Question: When was the picture taken?
Tambaya: A yaushe aka ɗauki hoton?
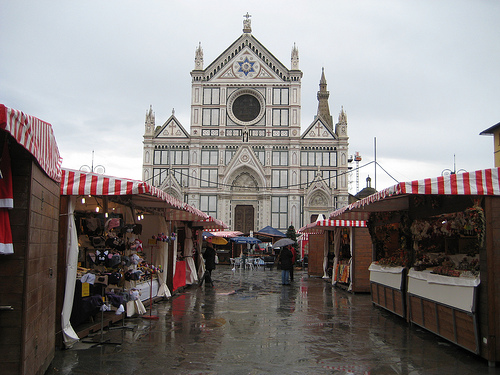
Answer: Daytime.
Amsa: Da rana.